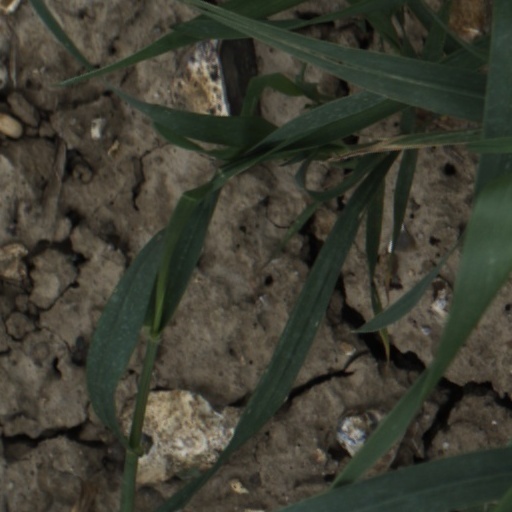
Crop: wheat